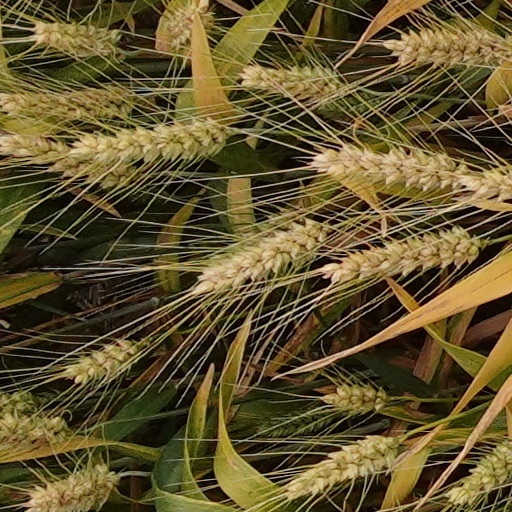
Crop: wheat